Sinking of the Titanic

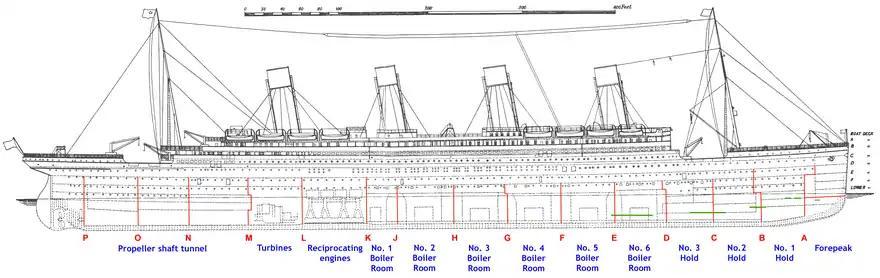
Line diagram showing Titanic from the side

Nine minutes later, at 23:39, Fleet spotted an iceberg in "Titanic"s path. He rang the lookout bell three times and telephoned the bridge to inform Sixth Officer James Moody. Fleet asked, "Is there anyone there?" Moody replied, "Yes, what do you see?" Fleet replied, "Iceberg, right ahead!" After thanking Fleet, Moody relayed the message to Murdoch, who ordered Quartermaster Robert Hichens to change the ship's course. Murdoch is generally believed to have given the order "hard a-starboard", which would result in the ship's tiller being moved all the way to starboard in an attempt to turn the ship to port. This reversal of directions, when compared to modern practice, was common in British ships of the era. It has long been reported that Murdoch rang "full astern" on the ship's telegraphs; however, there is evidence that Murdoch simply signalled the engine room to stop, not reverse. Lead Fireman Frederick Barrett testified that the stop light came on, but even that order was not executed before the collision.